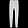
Label: Trouser